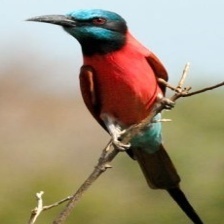
Species: CARMINE BEE-EATER
Scientific name: MEROPS NUBICOIDES
ImageNet parent category: bee_eater